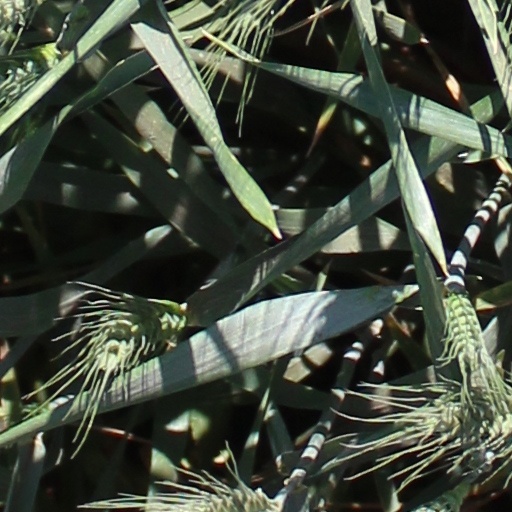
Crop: wheat